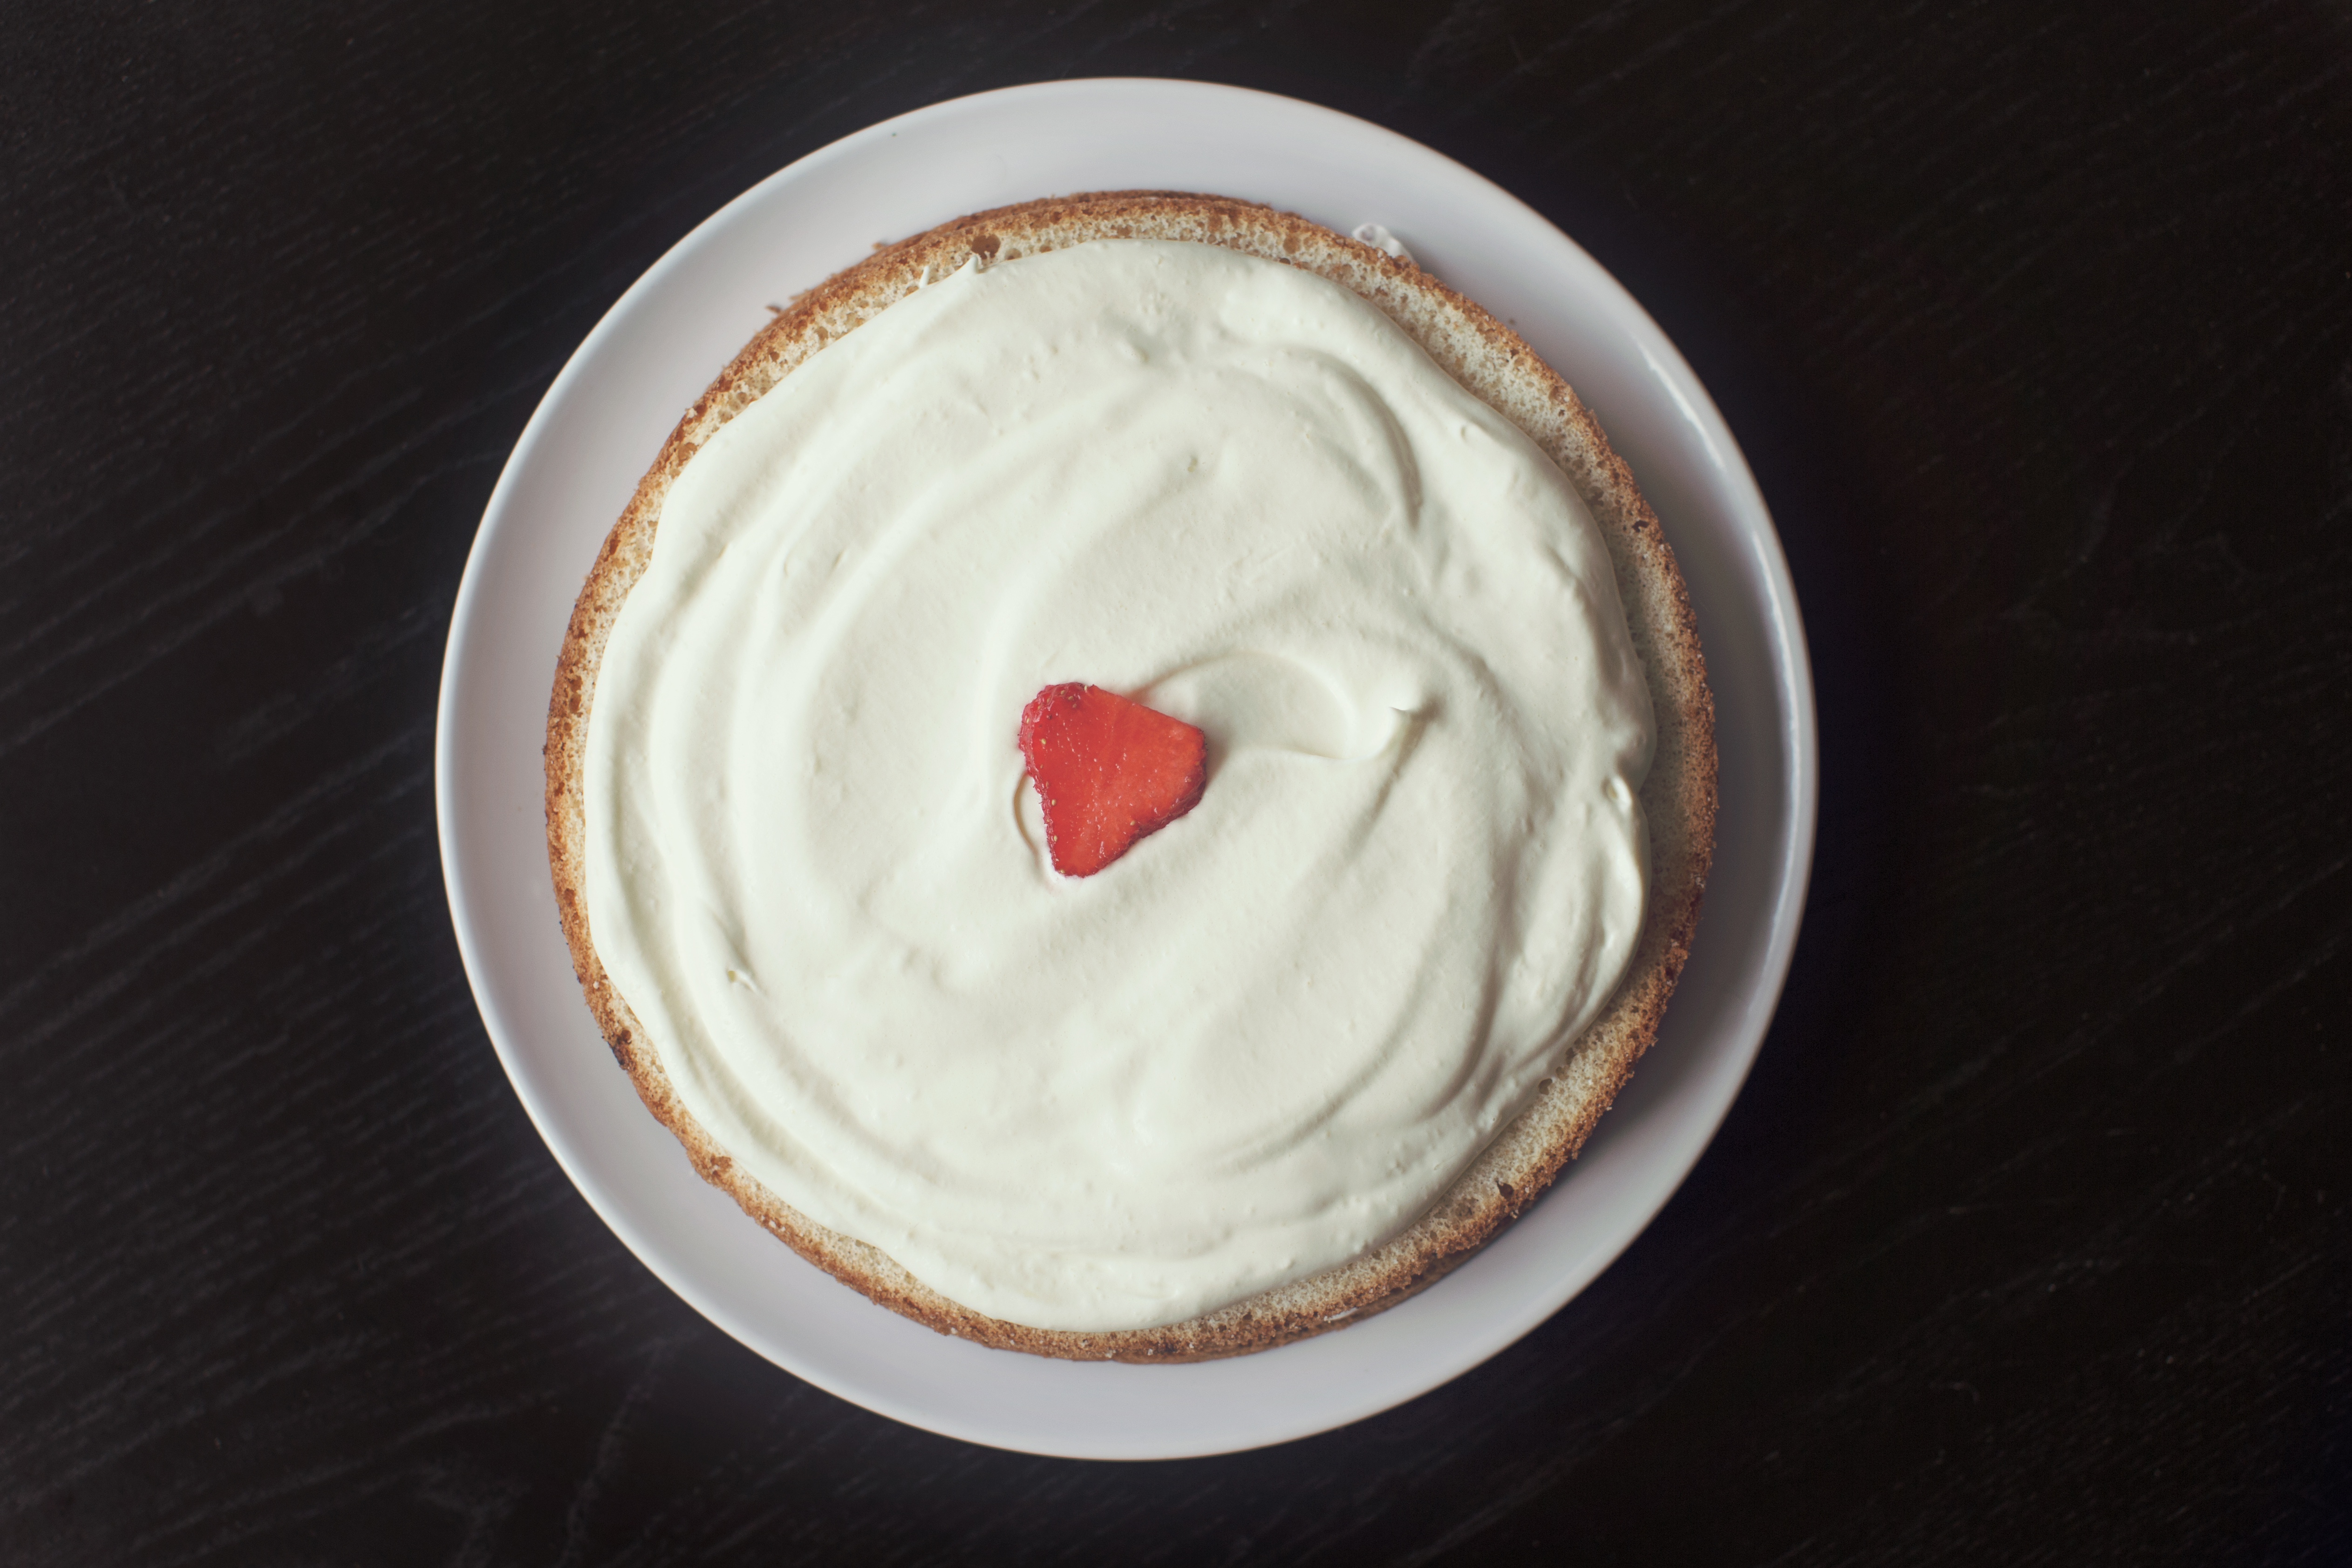
food, dish, cr me fra che, cream, cuisine, whipped cream, ingredient, dessert, sour cream, dairy, cream cheese, sweetness, buttercream, non alcoholic beverage, pudding, mascarpone, drink, breakfast, vanilla, recipe, Espresso con panna